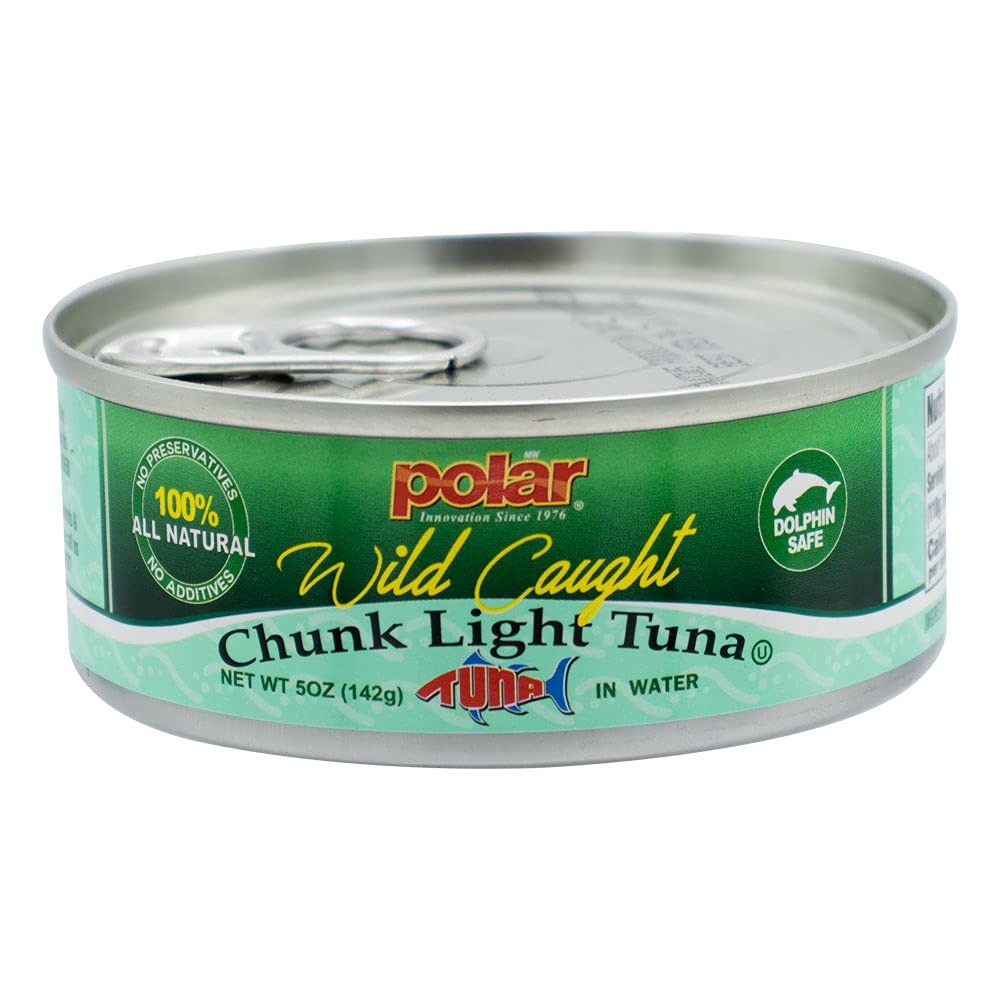
Item Name: MW Polar All Natural CHUNK LIGHT TUNA in Water, Easy Open Can, Wild Caught, Sustainable Fishing, Dolphin Safe, Tender, No Preservatives/Residue, Gluten Free, Lean Protein, Kosher,5 Ounce (Pack of 12)
Bullet Point 1: ✔️ 【CHUNKY & TENDER TUNA STEAK】: Polar’s Chunk Light canned tuna in water features the best cuts of wild-caught Skipjack Tuna, salt to elevate the flavor, and no preservatives or residue whatsoever; all to bring you the most natural taste and original form of fish from the sea
Bullet Point 2: ✔️ 【ALL NATURAL INGREDIENTS】: Unlike some big-branded tuna companies who add vegetable broth or pyrophosphate (or both) for “so-called flavor,” Polar insists on providing you with fully natural ingredients for your body and soul – just simple ingredients and rich taste! Our Chunk Light Tuna is Non-GMO verified, Gluten-free, and Kosher Pareve
Bullet Point 3: ✔️ 【PREMIUM & HONEST QUALITY】: With only Light Tuna, Salt, and Water, Polar’s canned fish would NOT be mushy, cloudy, or slimy like the rest; the natural flavor of the fish and salt extracted into the water provides your pallet with no chemical aftertaste. With NO vegetable broth inflating the weight of the tuna, Polar measures our tuna not by drained weight but by pressed weight; we work to honor your hard-earned money with premium and honest quality
Bullet Point 4: ✔️ 【CLEAN & LEAN SOURCE OF PROTEIN】: Our dolphin-safe Wild Caught Tuna in water contains 28g of clean protein per 5 oz can, providing you with a rich amount of DHA and EPA Omega 3s, beneficial for your brain, heart, and eye health. Our Tuna is great for keto, paleo, and Mediterranean diet snacks and meals
Bullet Point 5: ✔️ 【CONVENIENT & CREATIVE】: Pull the tab & enjoy our Tuna at home/on the go for a satisfying snack or healthy lunch. Our tuna is delicious for a tuna sandwich; it's also great for a casserole, salad, burger, wrap, and many more. Feeling creative? Try elevating your tuna salad with some baby corn and any tangy dressing of your choice; linguine with tuna and black garlic, or fresh lettuce tuna wraps with diced water chestnuts! Get creative and share Polar with your loved ones!
Value: 60.0
Unit: Ounce

Price: 39